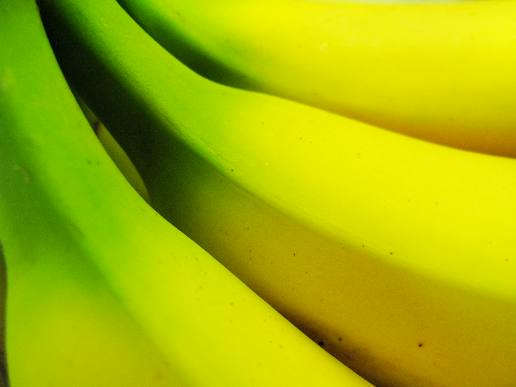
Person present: No